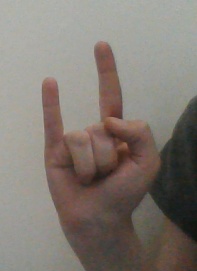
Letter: la